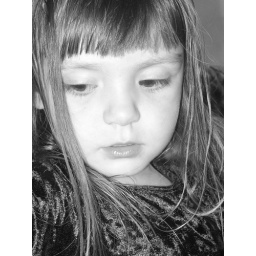
little bird in her black velvet kitty kat daddy sprat